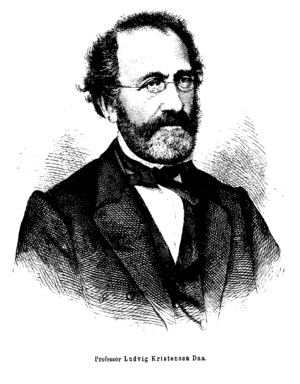
Norsk (sprog) / Historie / Dansk-norsk
Ludvig Kristensen Daa var en af dem som stod i spidsen i kampen for et norsk skriftsprog.
Norsk er et vestnordisk sprog fra den nordgermanske gren af den germanske sprogfamilie og er i lighed med svensk og dansk, stærkt påvirket af nedertysk. Norsk har to officielle skriftsprog: Bokmål og nynorsk. Bokmål, med den uofficielle konservative form riksmål har sin oprindelse i dansk skriftsprog. Nynorsk er derimod baseret på norske dialekter, primært fra Vestlandet. Omkring 87 procent af nordmændene skriver bokmål.